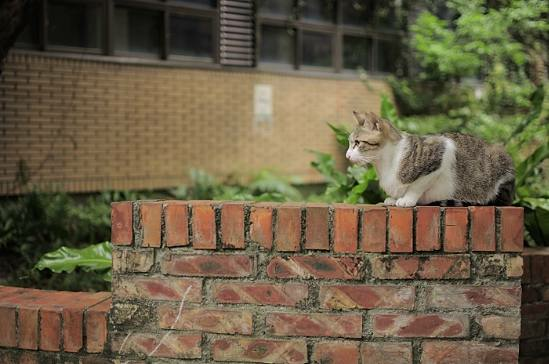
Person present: No